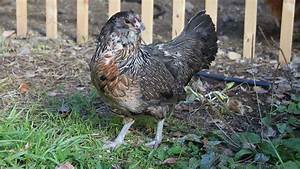
Label: chicken